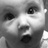
Emotion: surprise